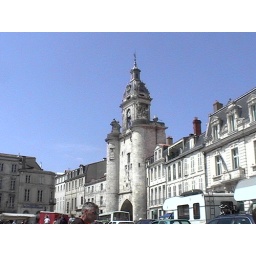
Nice white building set against a blue sky in La Rochell